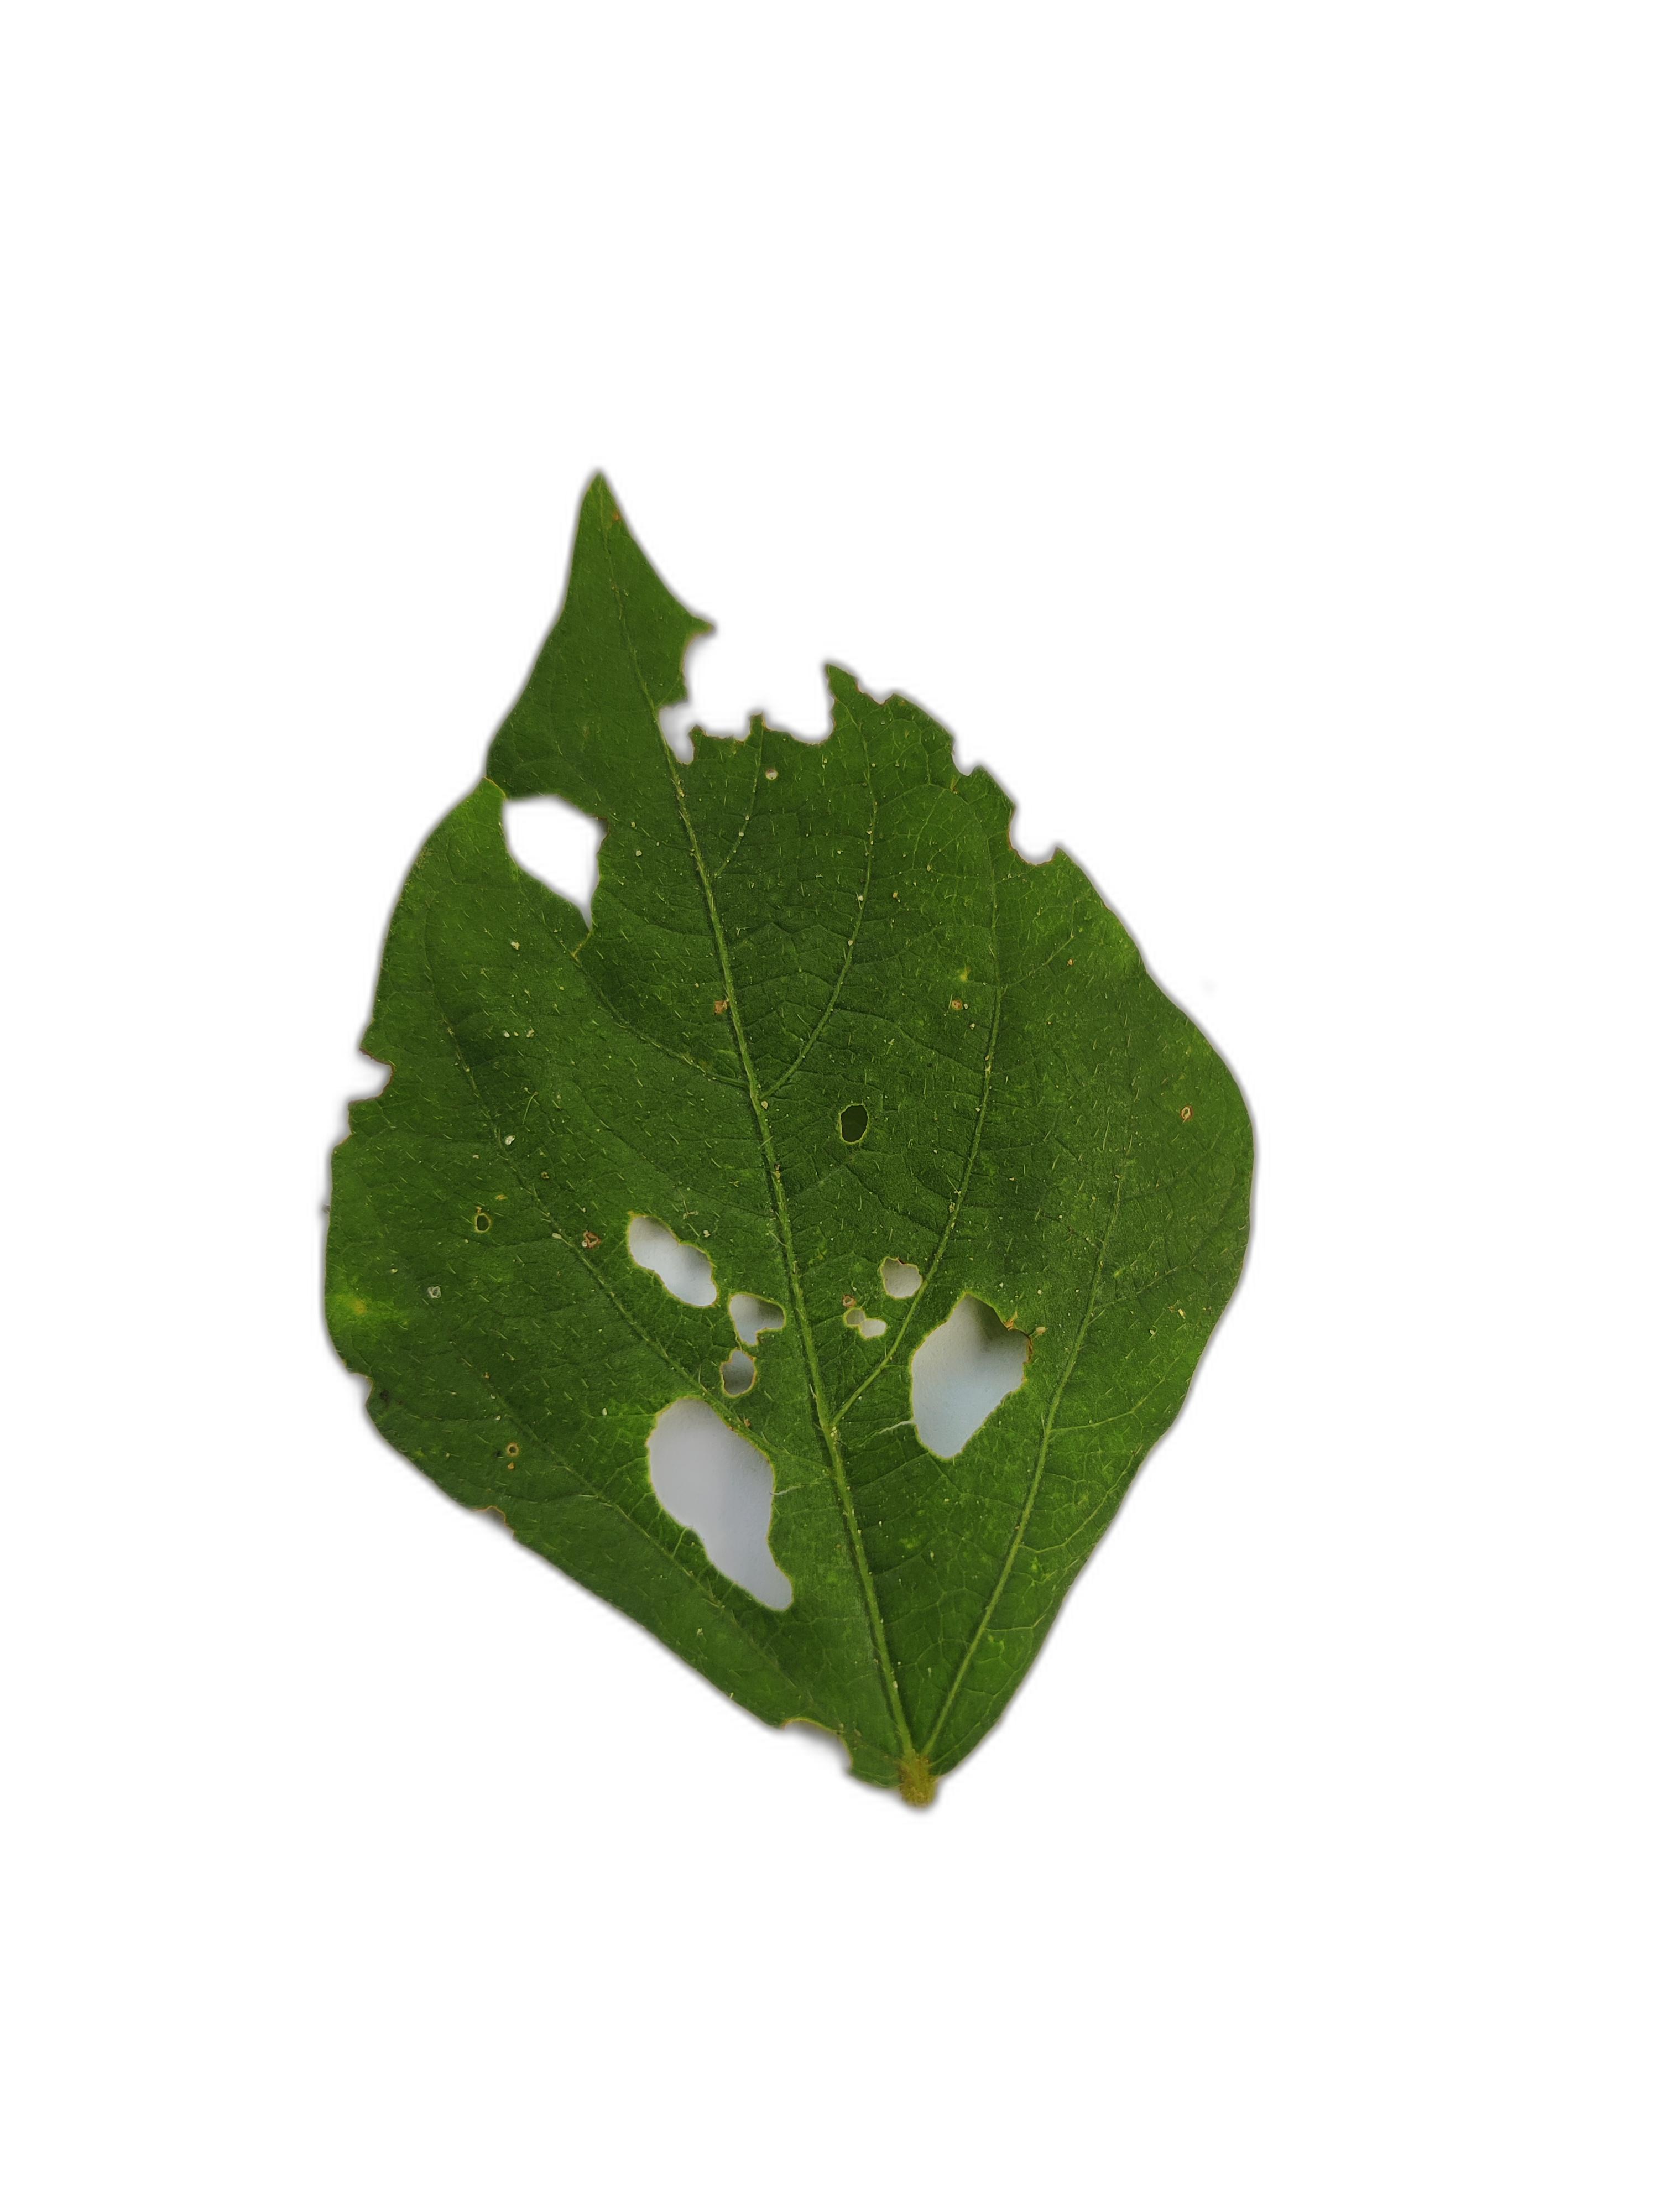
Label: Cercospora leaf spot